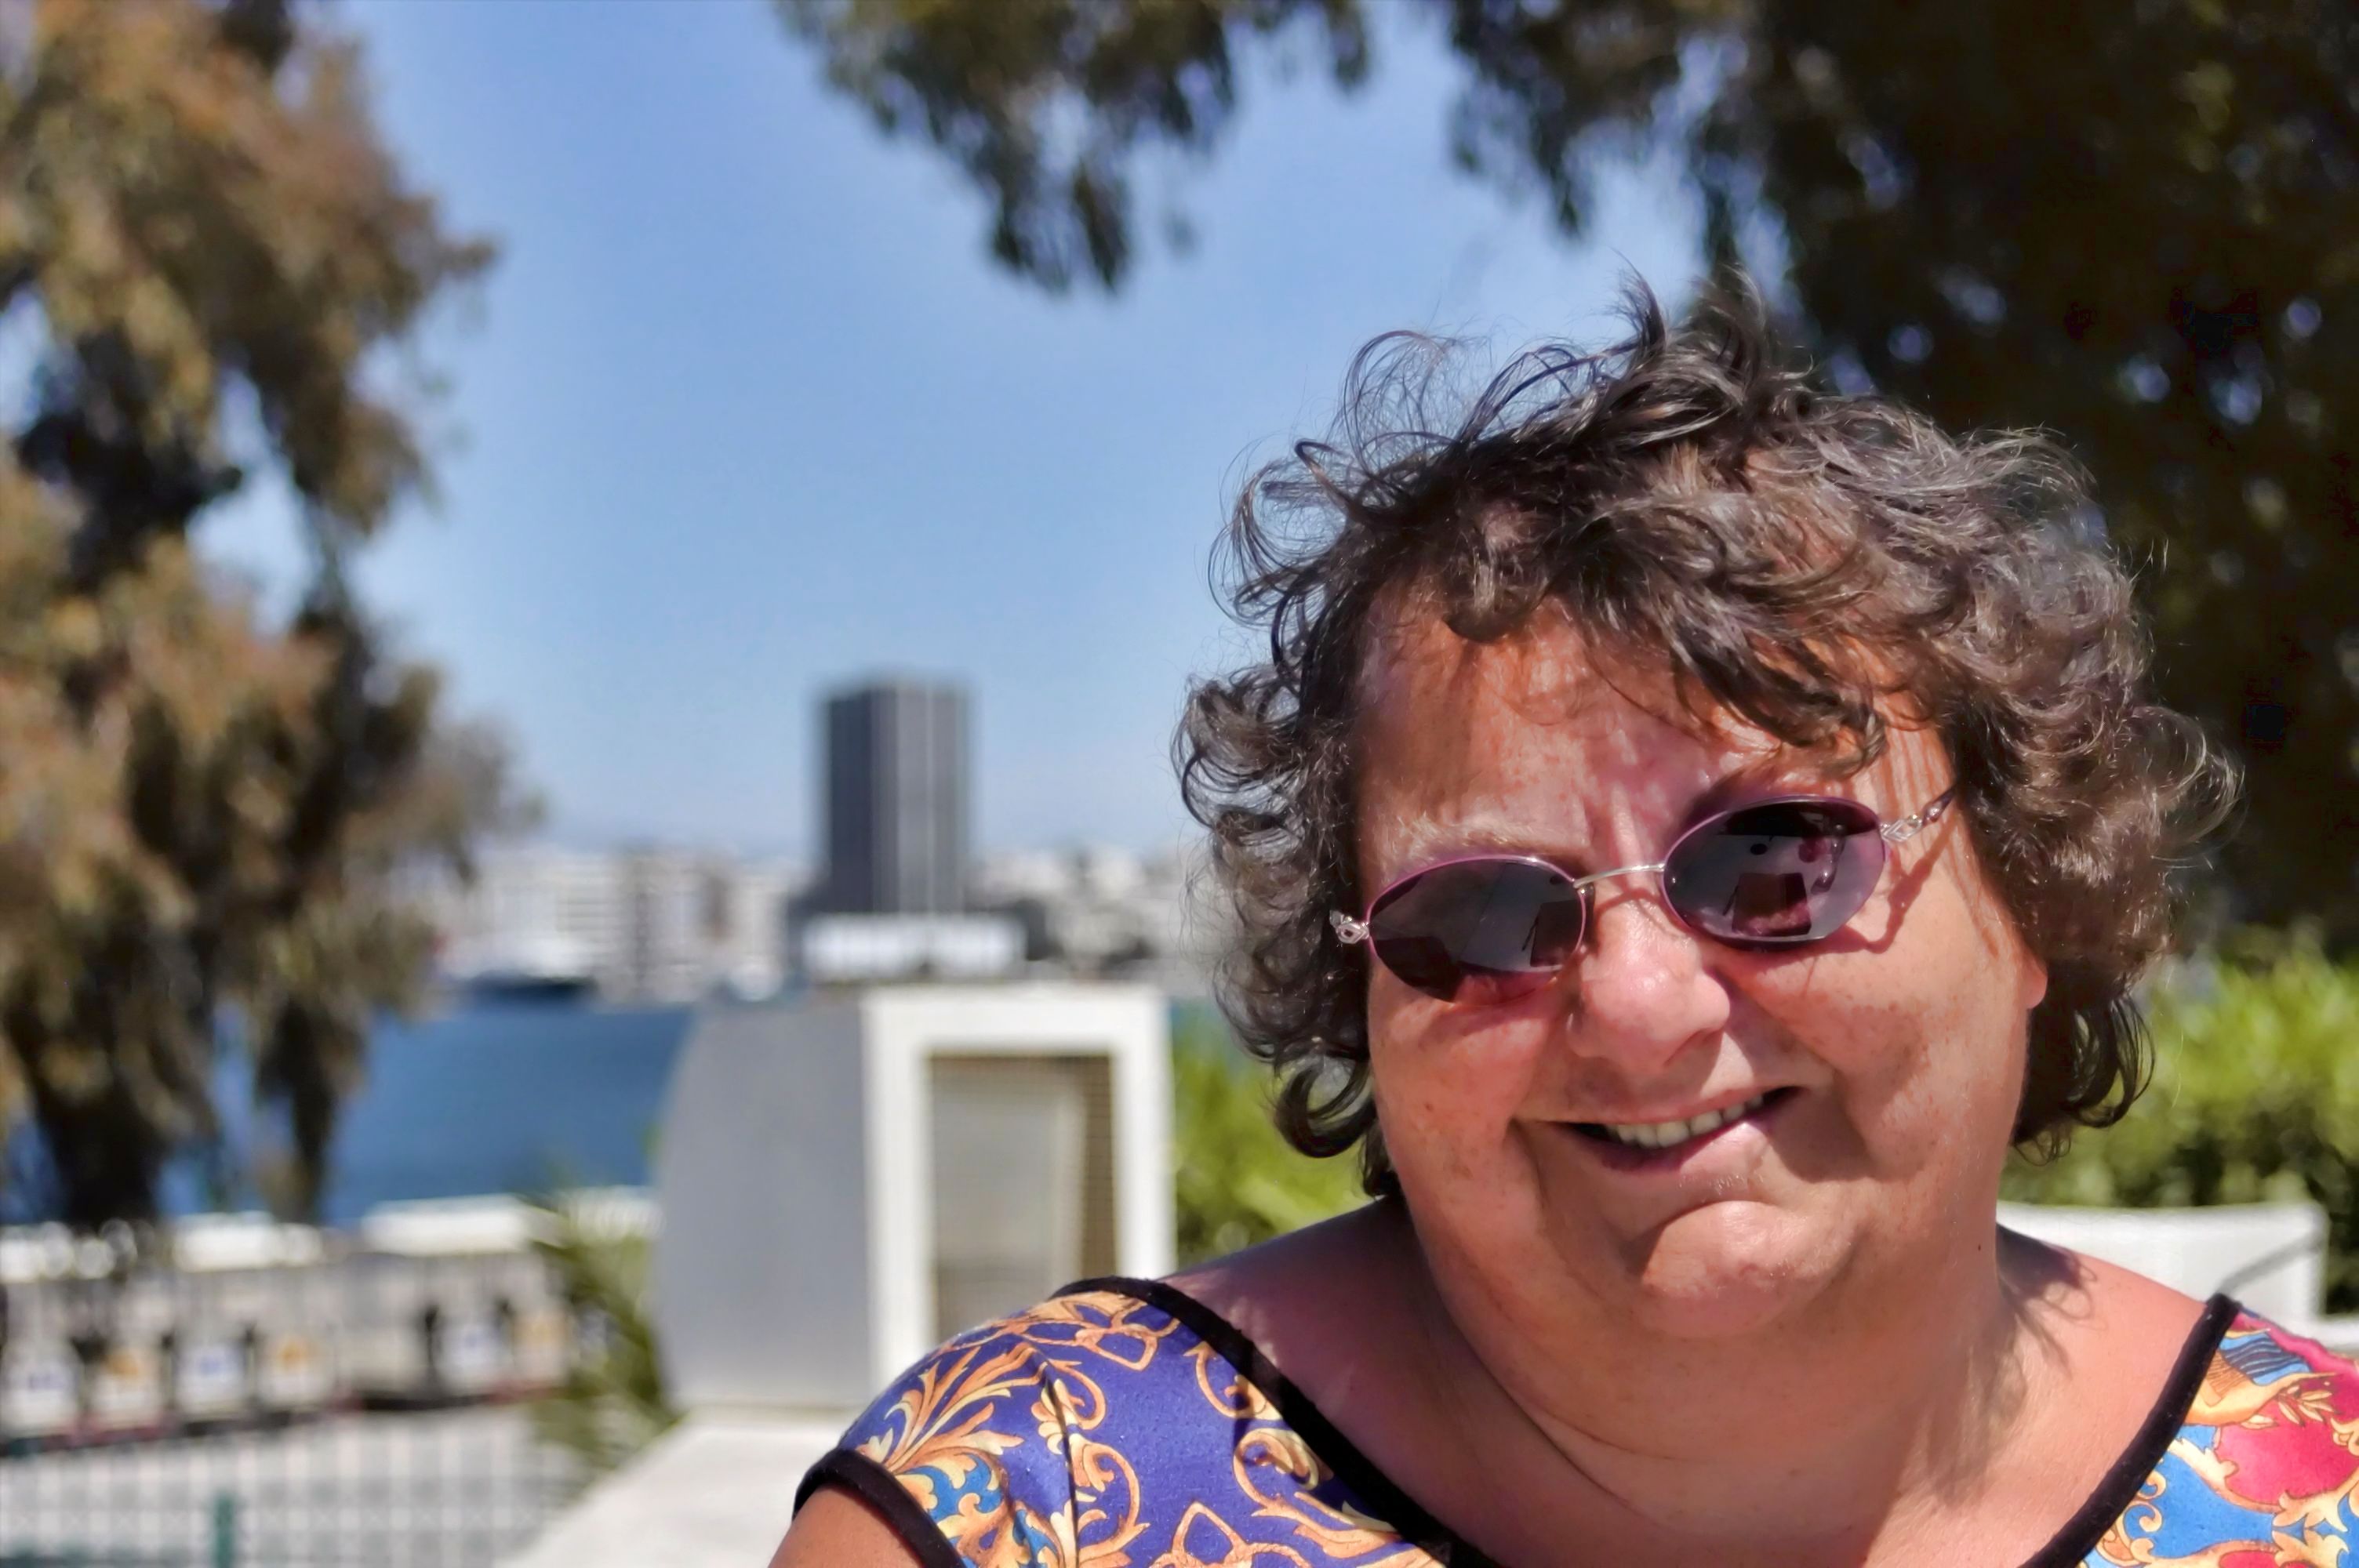
person, people, vacation, spring, season, glasses, pireas, lavrioathens